1966 United States Senate elections

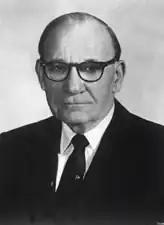
Senator John L. McClellan

Incumbent Democrat John L. McClellan was reelected unopposed to a fifth term in office.